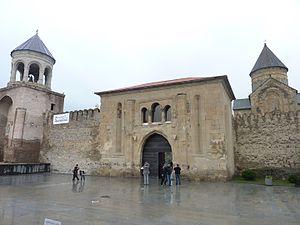
Cathédrale de Mtshéta Portail d'entrée de l'enclos ceinturant la cathédrale
Mtskheta est l'une des plus vieilles villes de Géorgie, située à l'est du pays, près de Tbilissi.
La principale religion en Géorgie était en 2002 l'orthodoxie, et minoritairement l'islam.